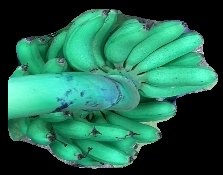
Variety: rasbale
Grade: grade1